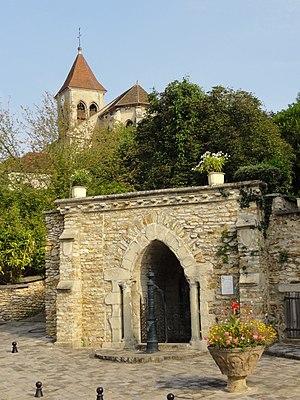
Fontaine Saint-Pry et église Saint-Prix.
L'église Saint-Prix est une église catholique paroissiale située à Saint-Prix, dans le Val-d'Oise, en France. La première église romane, à laquelle appartiennent peut-être les corniches à l'est et à l'ouest de la base du clocher, a été donnée à l'abbaye Saint-Martin de Pontoise vers 1085, et un prieuré a été fondé en même temps. Le patron de la paroisse est alors saint Germain. À partir de la fin du XIIᵉ siècle et jusqu'en 1220 environ, l'église est entièrement rebâtie dans le style gothique primitif, et elle conserve de cette époque le plan et l'ordonnancement général, mais très peu d'éléments en élévation : il s'agit essentiellement des chapiteaux au nord de la nef ; des piles orientales du clocher, qui s'élève au-dessus de la croisée du transept ; de l'étage de beffroi du clocher ; et des fenêtres hautes bouchées dans la partie droite du chœur. Au XVᵉ siècle, l'essor du pèlerinage de saint Prix, dont l'église possède sans doute des reliques dès l'origine, fait que ce second patron supplante le premier, qui s'est depuis longtemps effacé.